Siege of Valencia (1812)

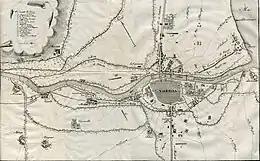
Map of the siege.

Suchet discerned that Blake's left flank was the weak point and determined to envelop it. He planned to take the divisions of Harispe, Musnier, Reille, and Boussart in a wide sweep around the open Spanish flank. Suchet directed Habert to break through along the coast, while Palombini attacked Mislata and Compère observed the Spanish lines. If all went well, Suchet might bag Blake's entire army. On the night of 25 December, Suchet led his main column across the river Túria at Riba-roja de Túria.